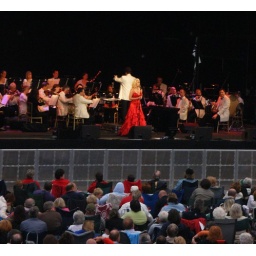
Resplendant in red - dress number 3